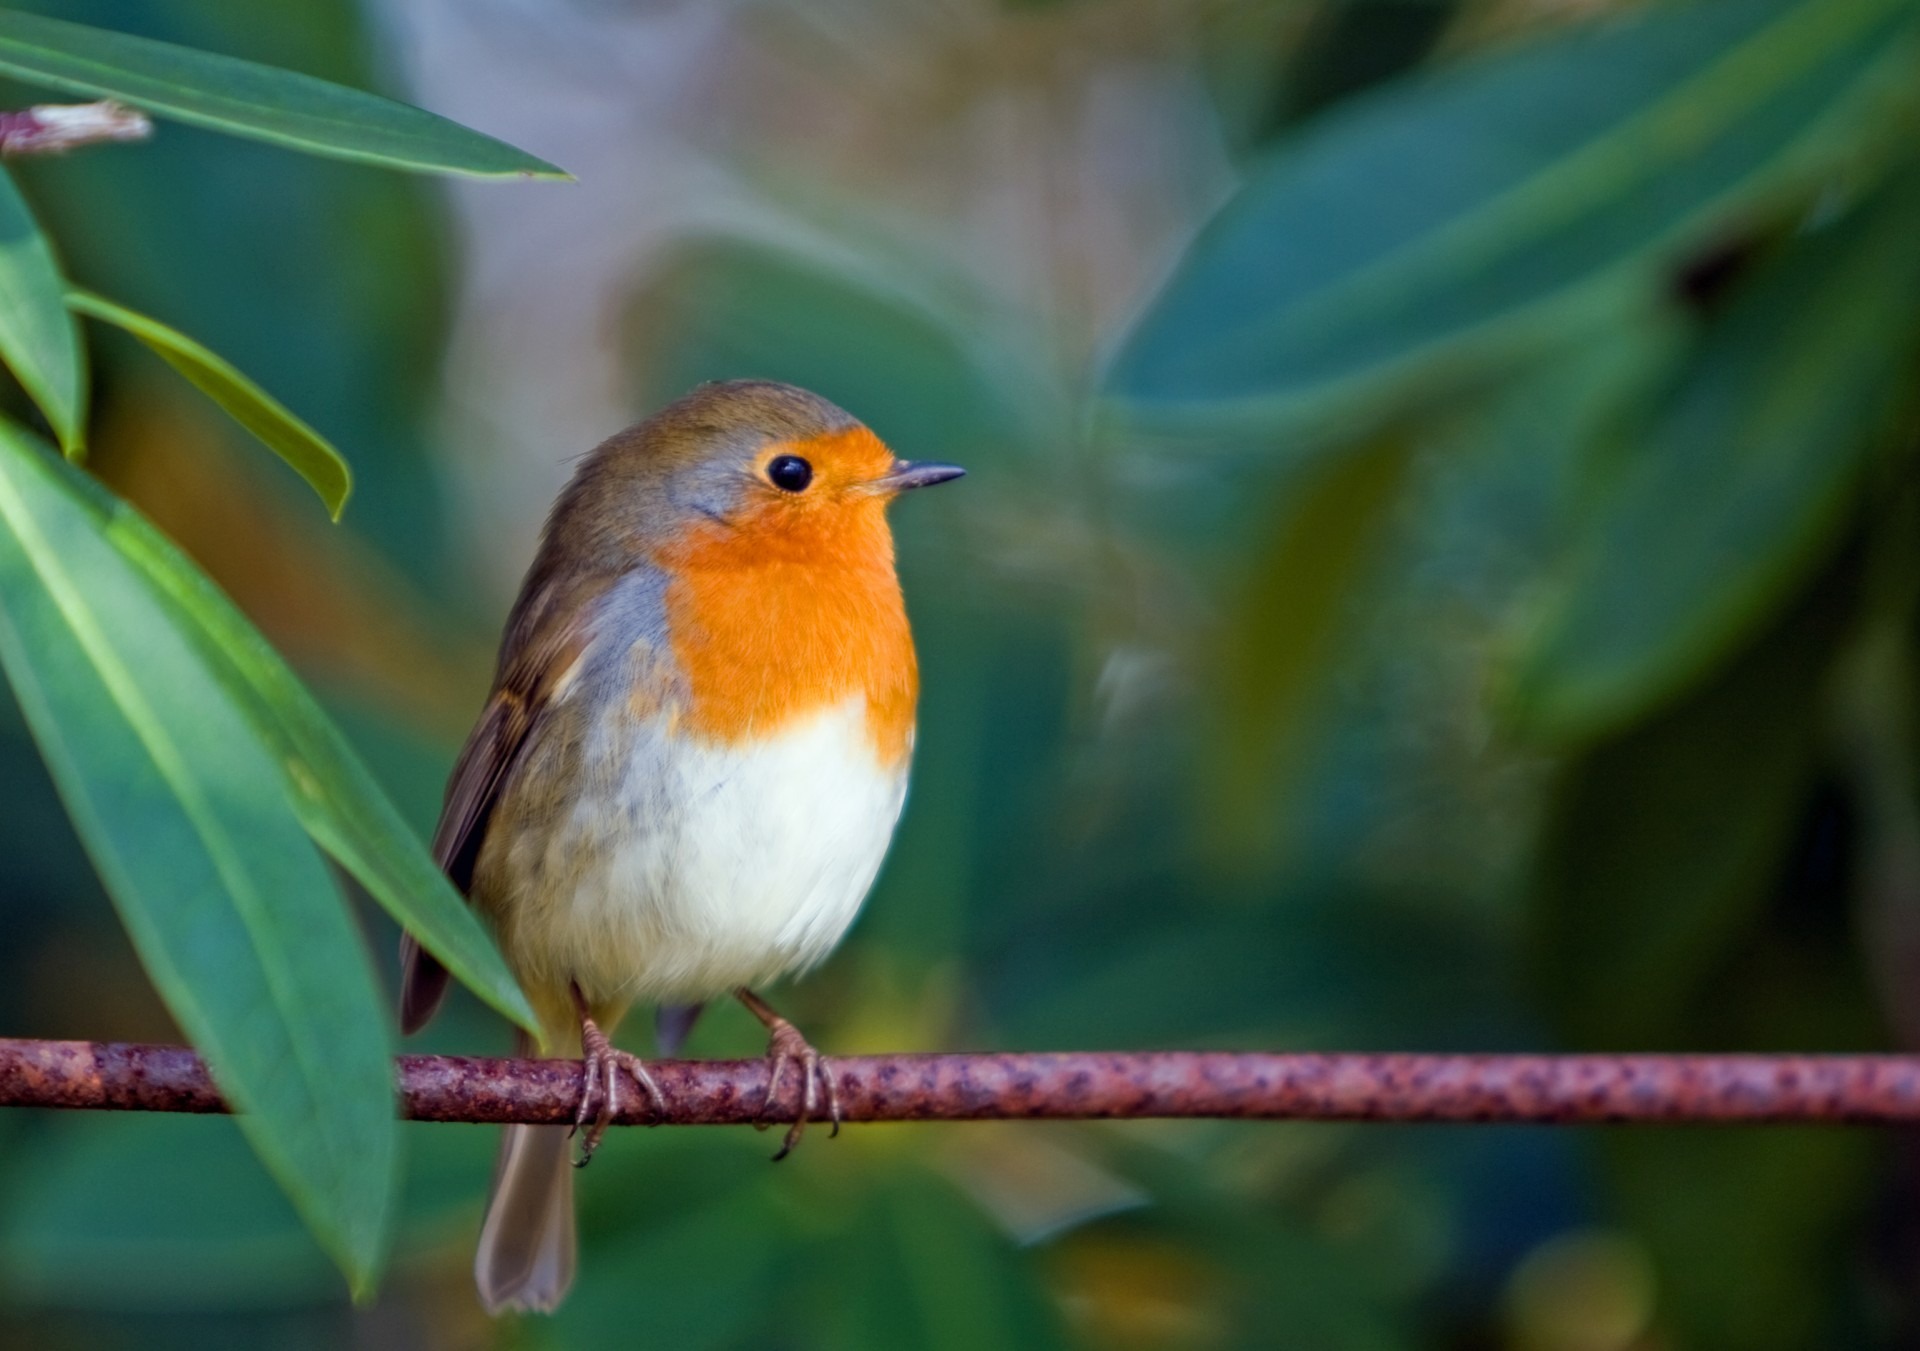
nature, branch, bird, animal, cute, photo, wildlife, red, beak, robin, fauna, close up, vertebrate, details, image, finch, old world flycatcher, perching bird, european robin